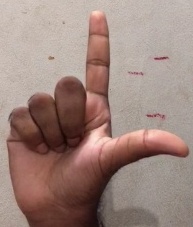
ASL sign: L